Petite Terre Islands

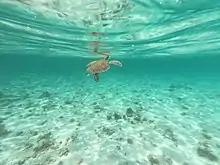
Green turtle

At the same time, the flora is very abundant and, for example, the guaiac tree - a protected species that has practically disappeared from the Lesser Antilles -, which was once used to make billiard balls and pulleys, and the agave, which blooms only once in its life, are protected species. Thus, for ecological reasons, to regulate the influx of tourists and for better conservation of this fauna and flora, the islands of Petite-Terre have been classified as a nature reserve since September 1998, with an extension to the 842-hectare marine area surrounding the two islets